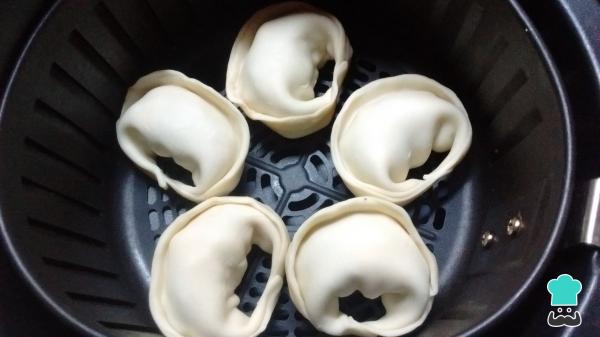
Disponlas en la freidora de aire y cocínalas a 200 ºC por unos 7 minutos. Cocinarlas a temperatura máxima es otro truco para que no se exploten, además de cocinarlas bien frías. Si no tienes freidora de aire, puedes cocinarlas en el horno, procurando calentarlo previamente a temperatura máxima.